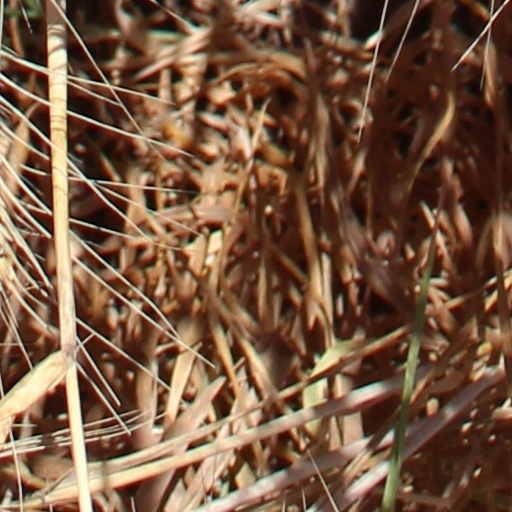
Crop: wheat